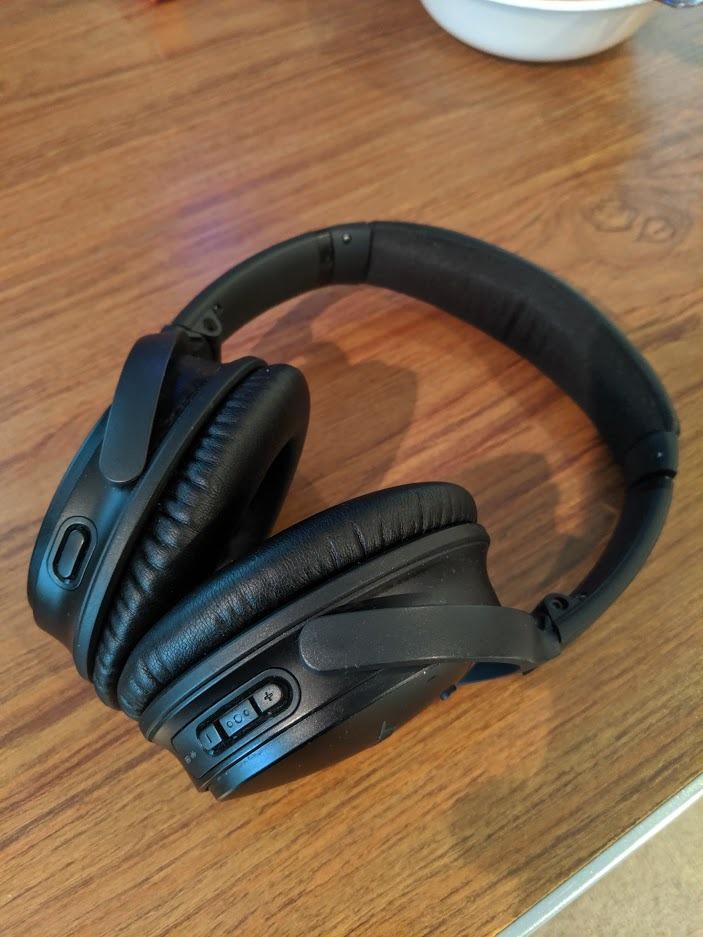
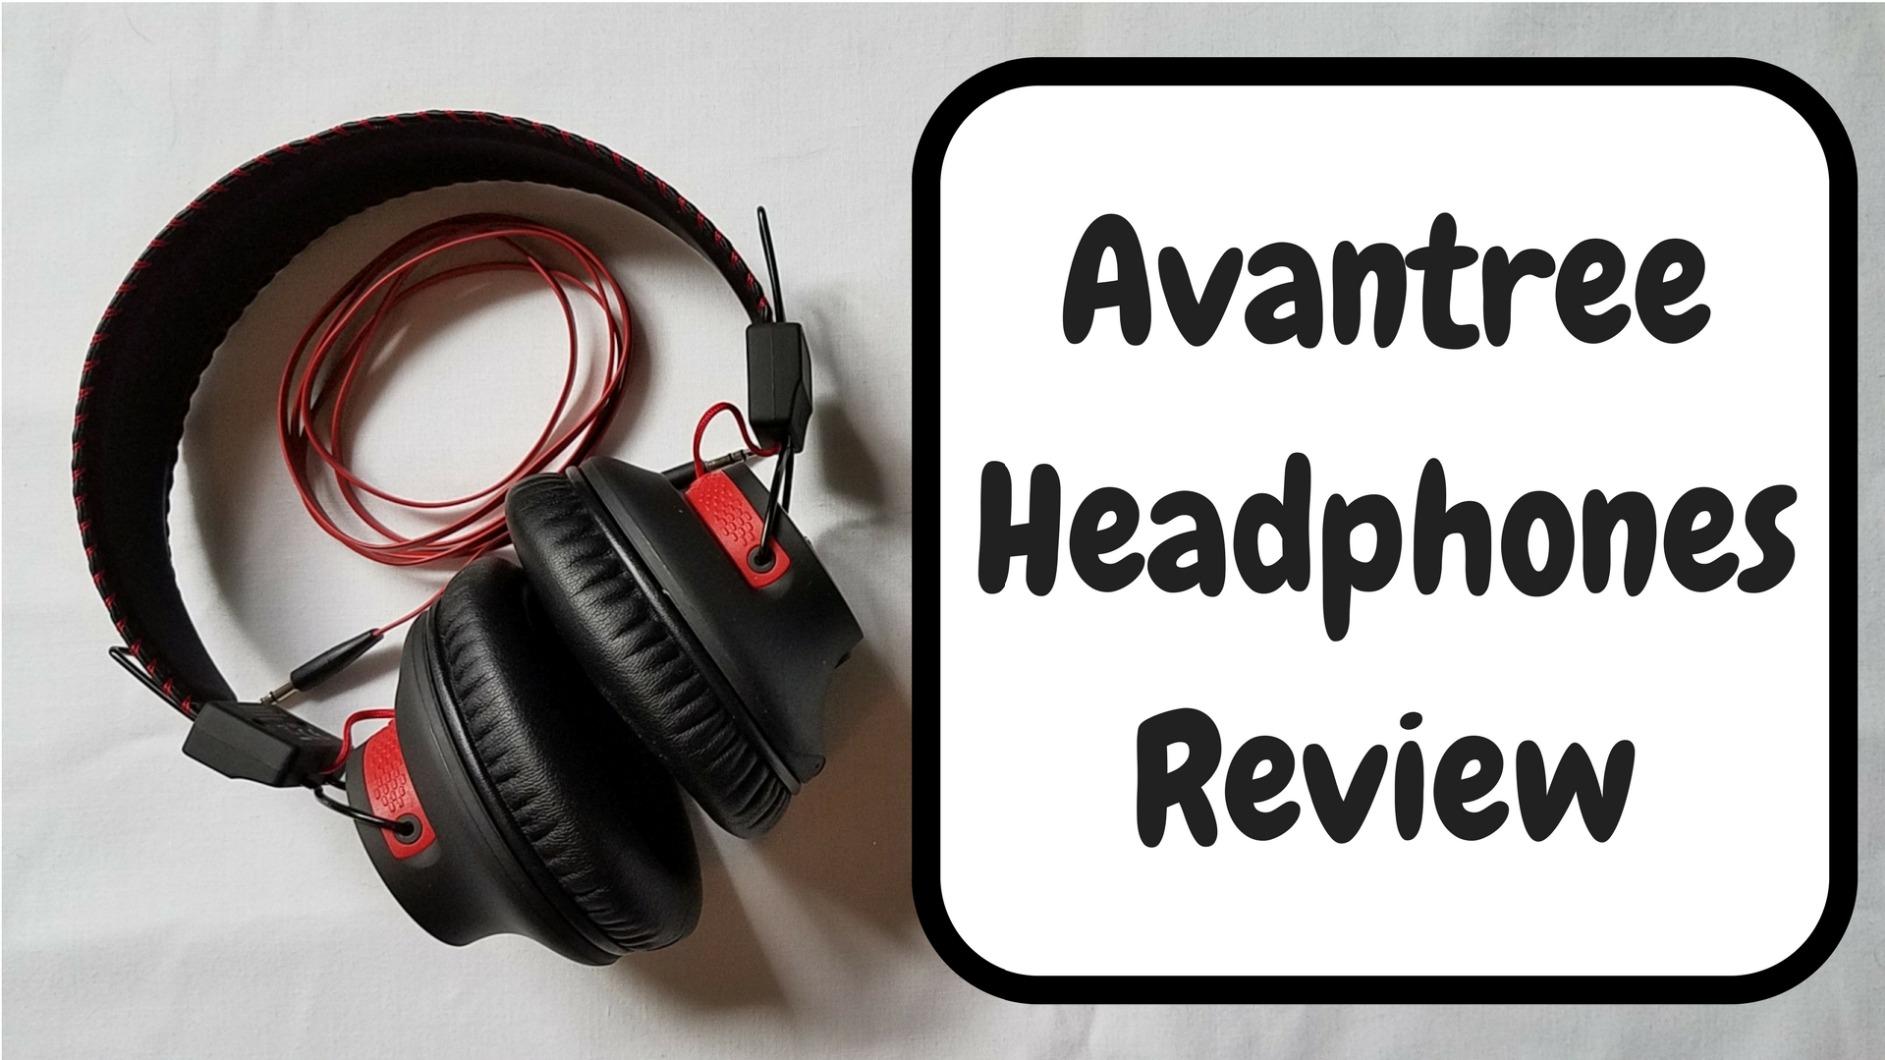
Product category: headphones
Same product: no